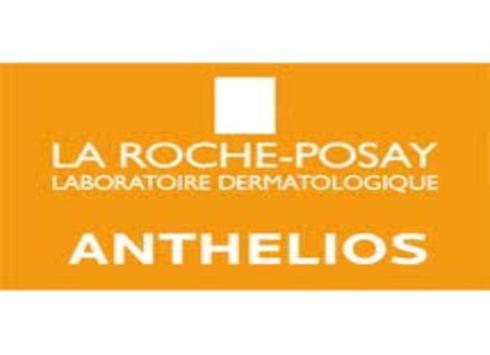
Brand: la roche-posay
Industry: Necessities